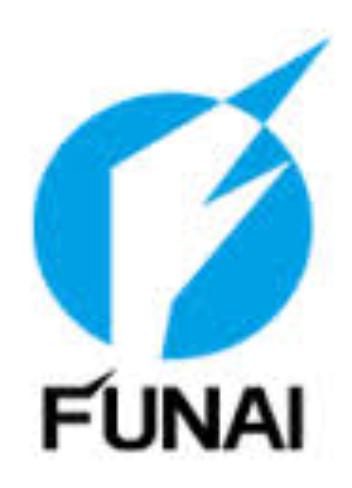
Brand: Funai
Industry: Electronic